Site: brandenburg
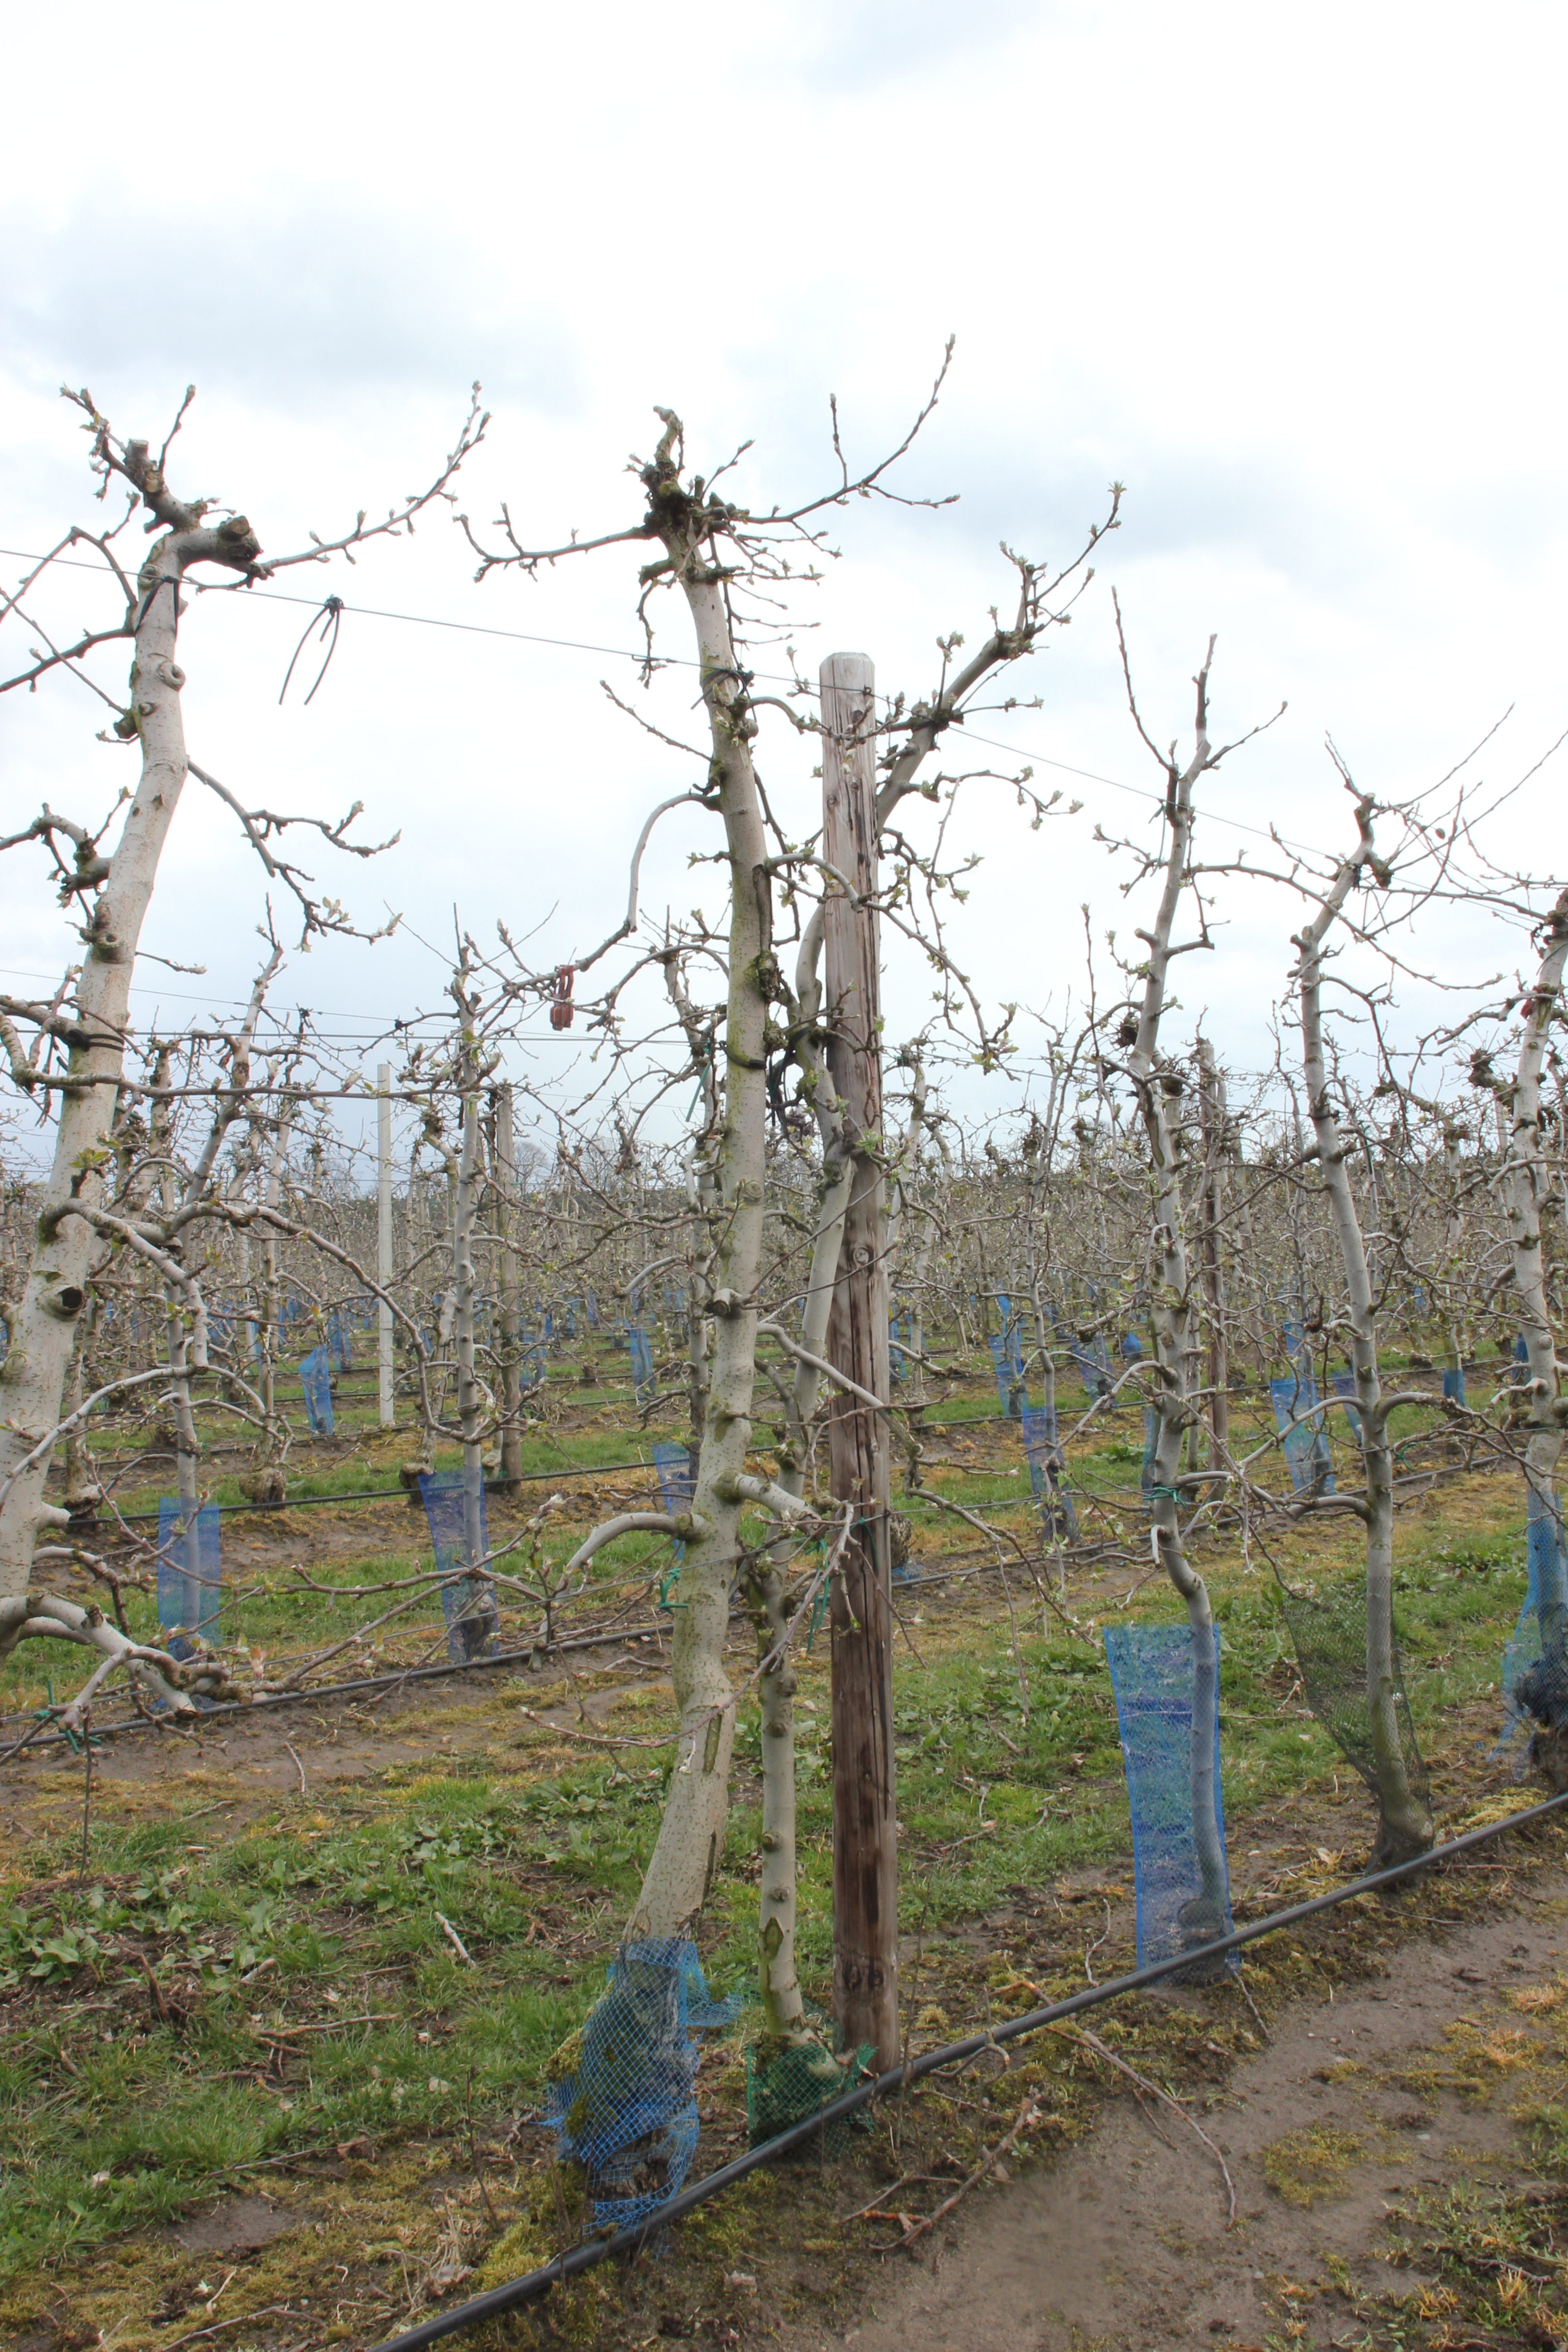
Growth stage (BBCH 55): Inflorescence emergence